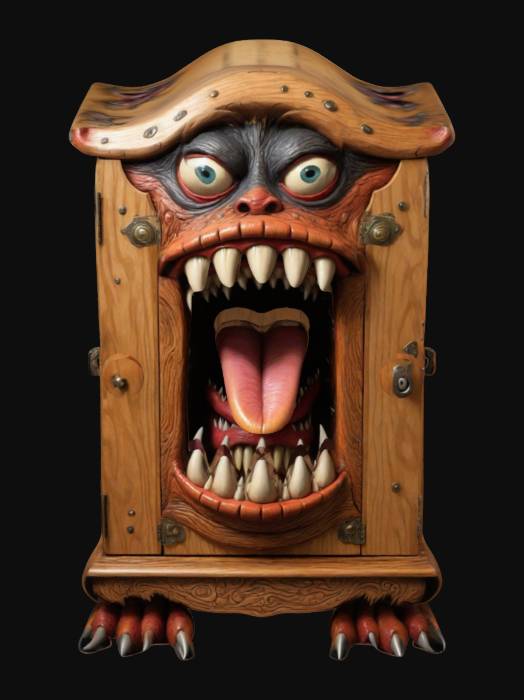
미적 점수 (1~10점): 7